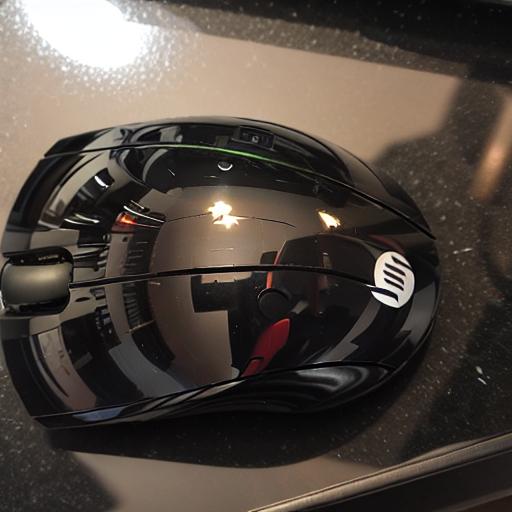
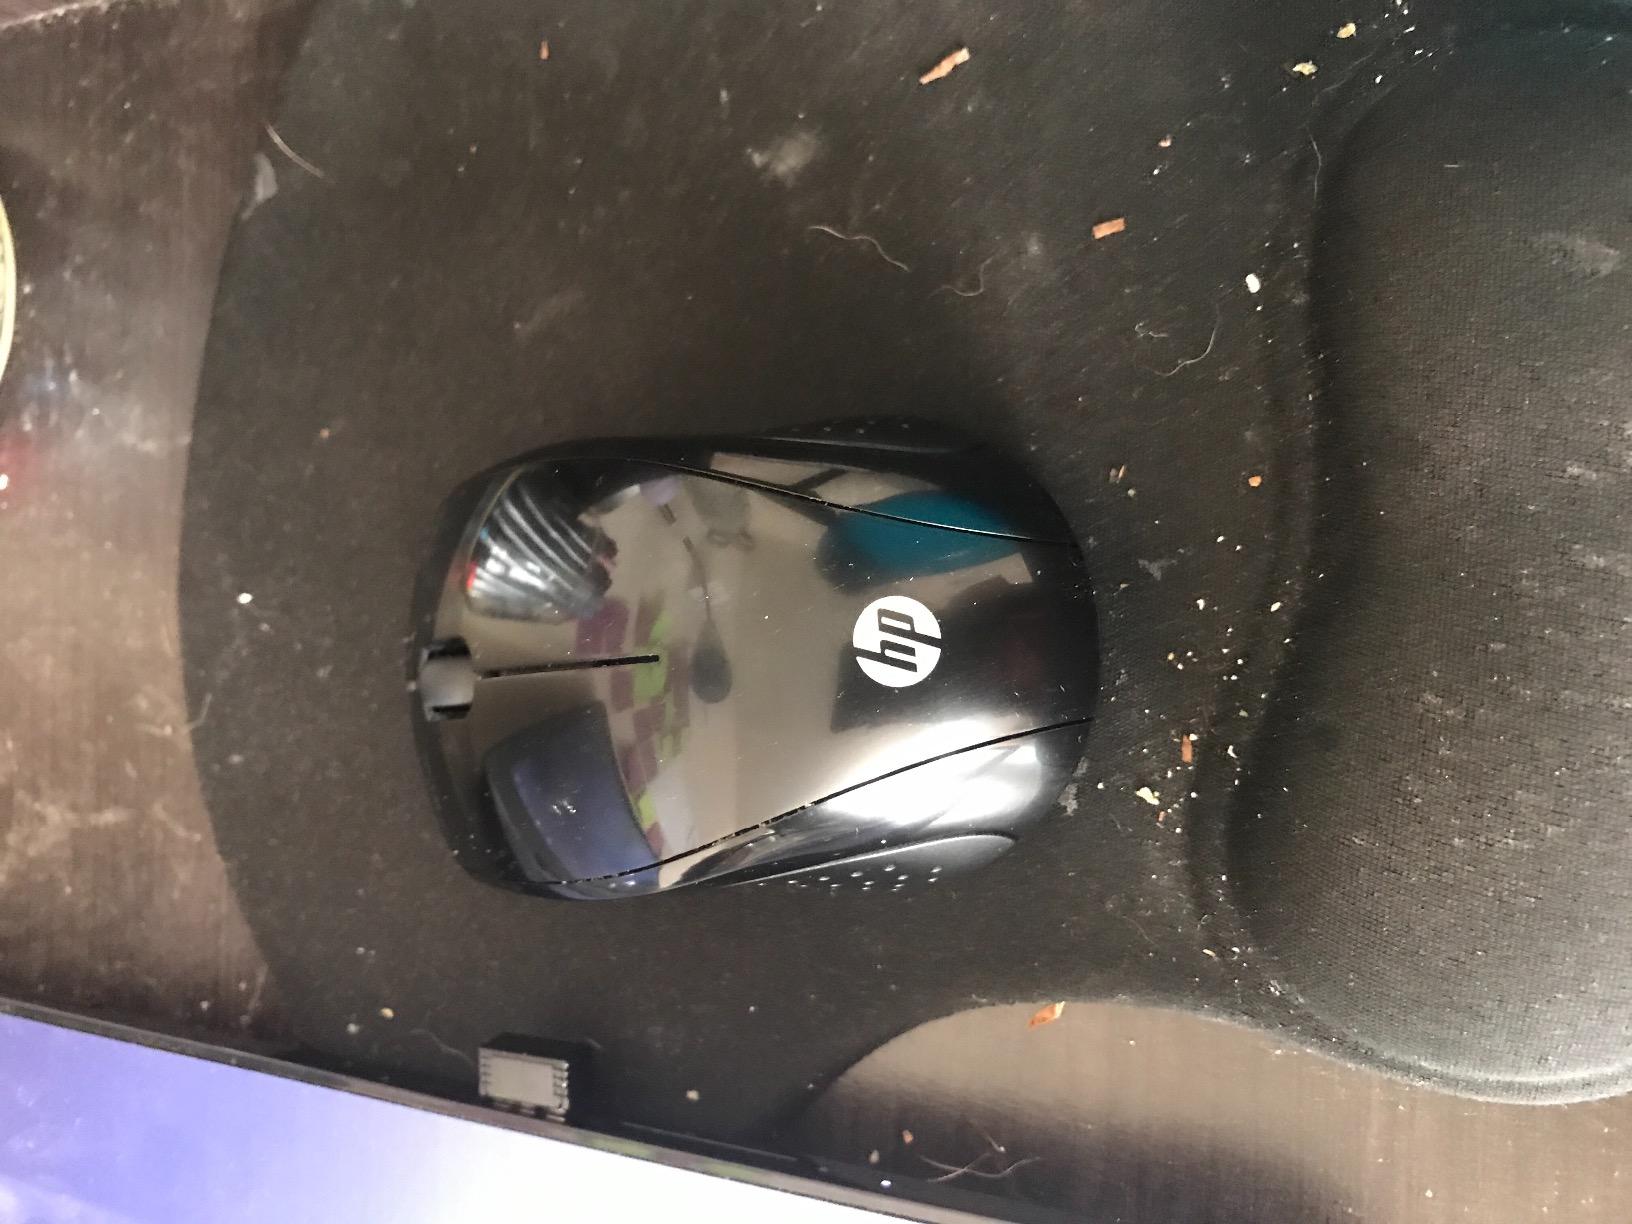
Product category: mouse
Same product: no